Harwich Mariners

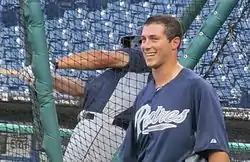
CCBL All-League catcher Tommy Medica hit .352 during Harwich's 2008 championship season.

Harwich wore the league crown again in 1987 for the second time in five years. On the mound, team MVP Dan Kite posted six wins and four complete games with a 2.21 ERA, and future major league all-star Charles Nagy of the University of Connecticut and Andy Berg were CCBL all-stars in the Mariners' bullpen. The team also featured future major leaguers John Flaherty, University of Massachusetts infielder Gary Disarcina, and slugger Bob Hamelin, who led the league with 11 home runs. Led by manager Bill Springman, the Mariners finished the regular season with the league's best record, and met Cotuit in the playoff semi-finals. In Game 1, Harwich struck early at home with a three-run bomb by Steve Finken in a four-run first inning, and Kite went the distance on the hill, striking out 13 Kettleers en route to a 4–2 win. Finken hit a two-run dinger in Game 2 at Lowell Park, and teammate Tom Boyce added a pair of homers, but it wasn't enough as Cotuit prevailed, 9–8 in 10 innings. Cotuit's Troy Chacon allowed only two Mariners hits in Game 3 at Whitehouse Field, but one of them was a second-inning solo shot by Boyce. Harwich starter Nelson Arriete made the lone run stand up, going the distance in the 1–0 shutout to advance the Mariners to the title series against Y-D.